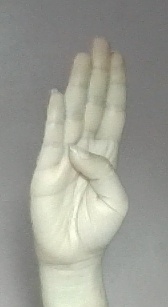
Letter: kaaf